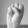
ASL letter: S